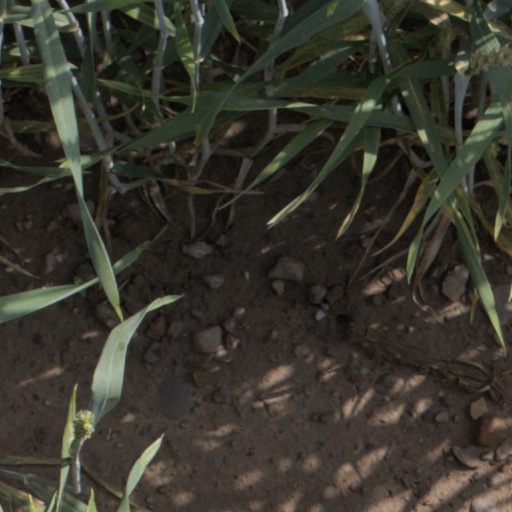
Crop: wheat